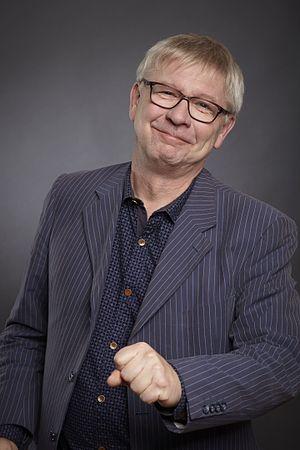
Thomas Gabriel, est un compositeur allemand. Son travail se construit autour de la musique sacrée, du jazz et les dernières années, de longs cycles de création qui aboutissent à des œuvres monumentales.